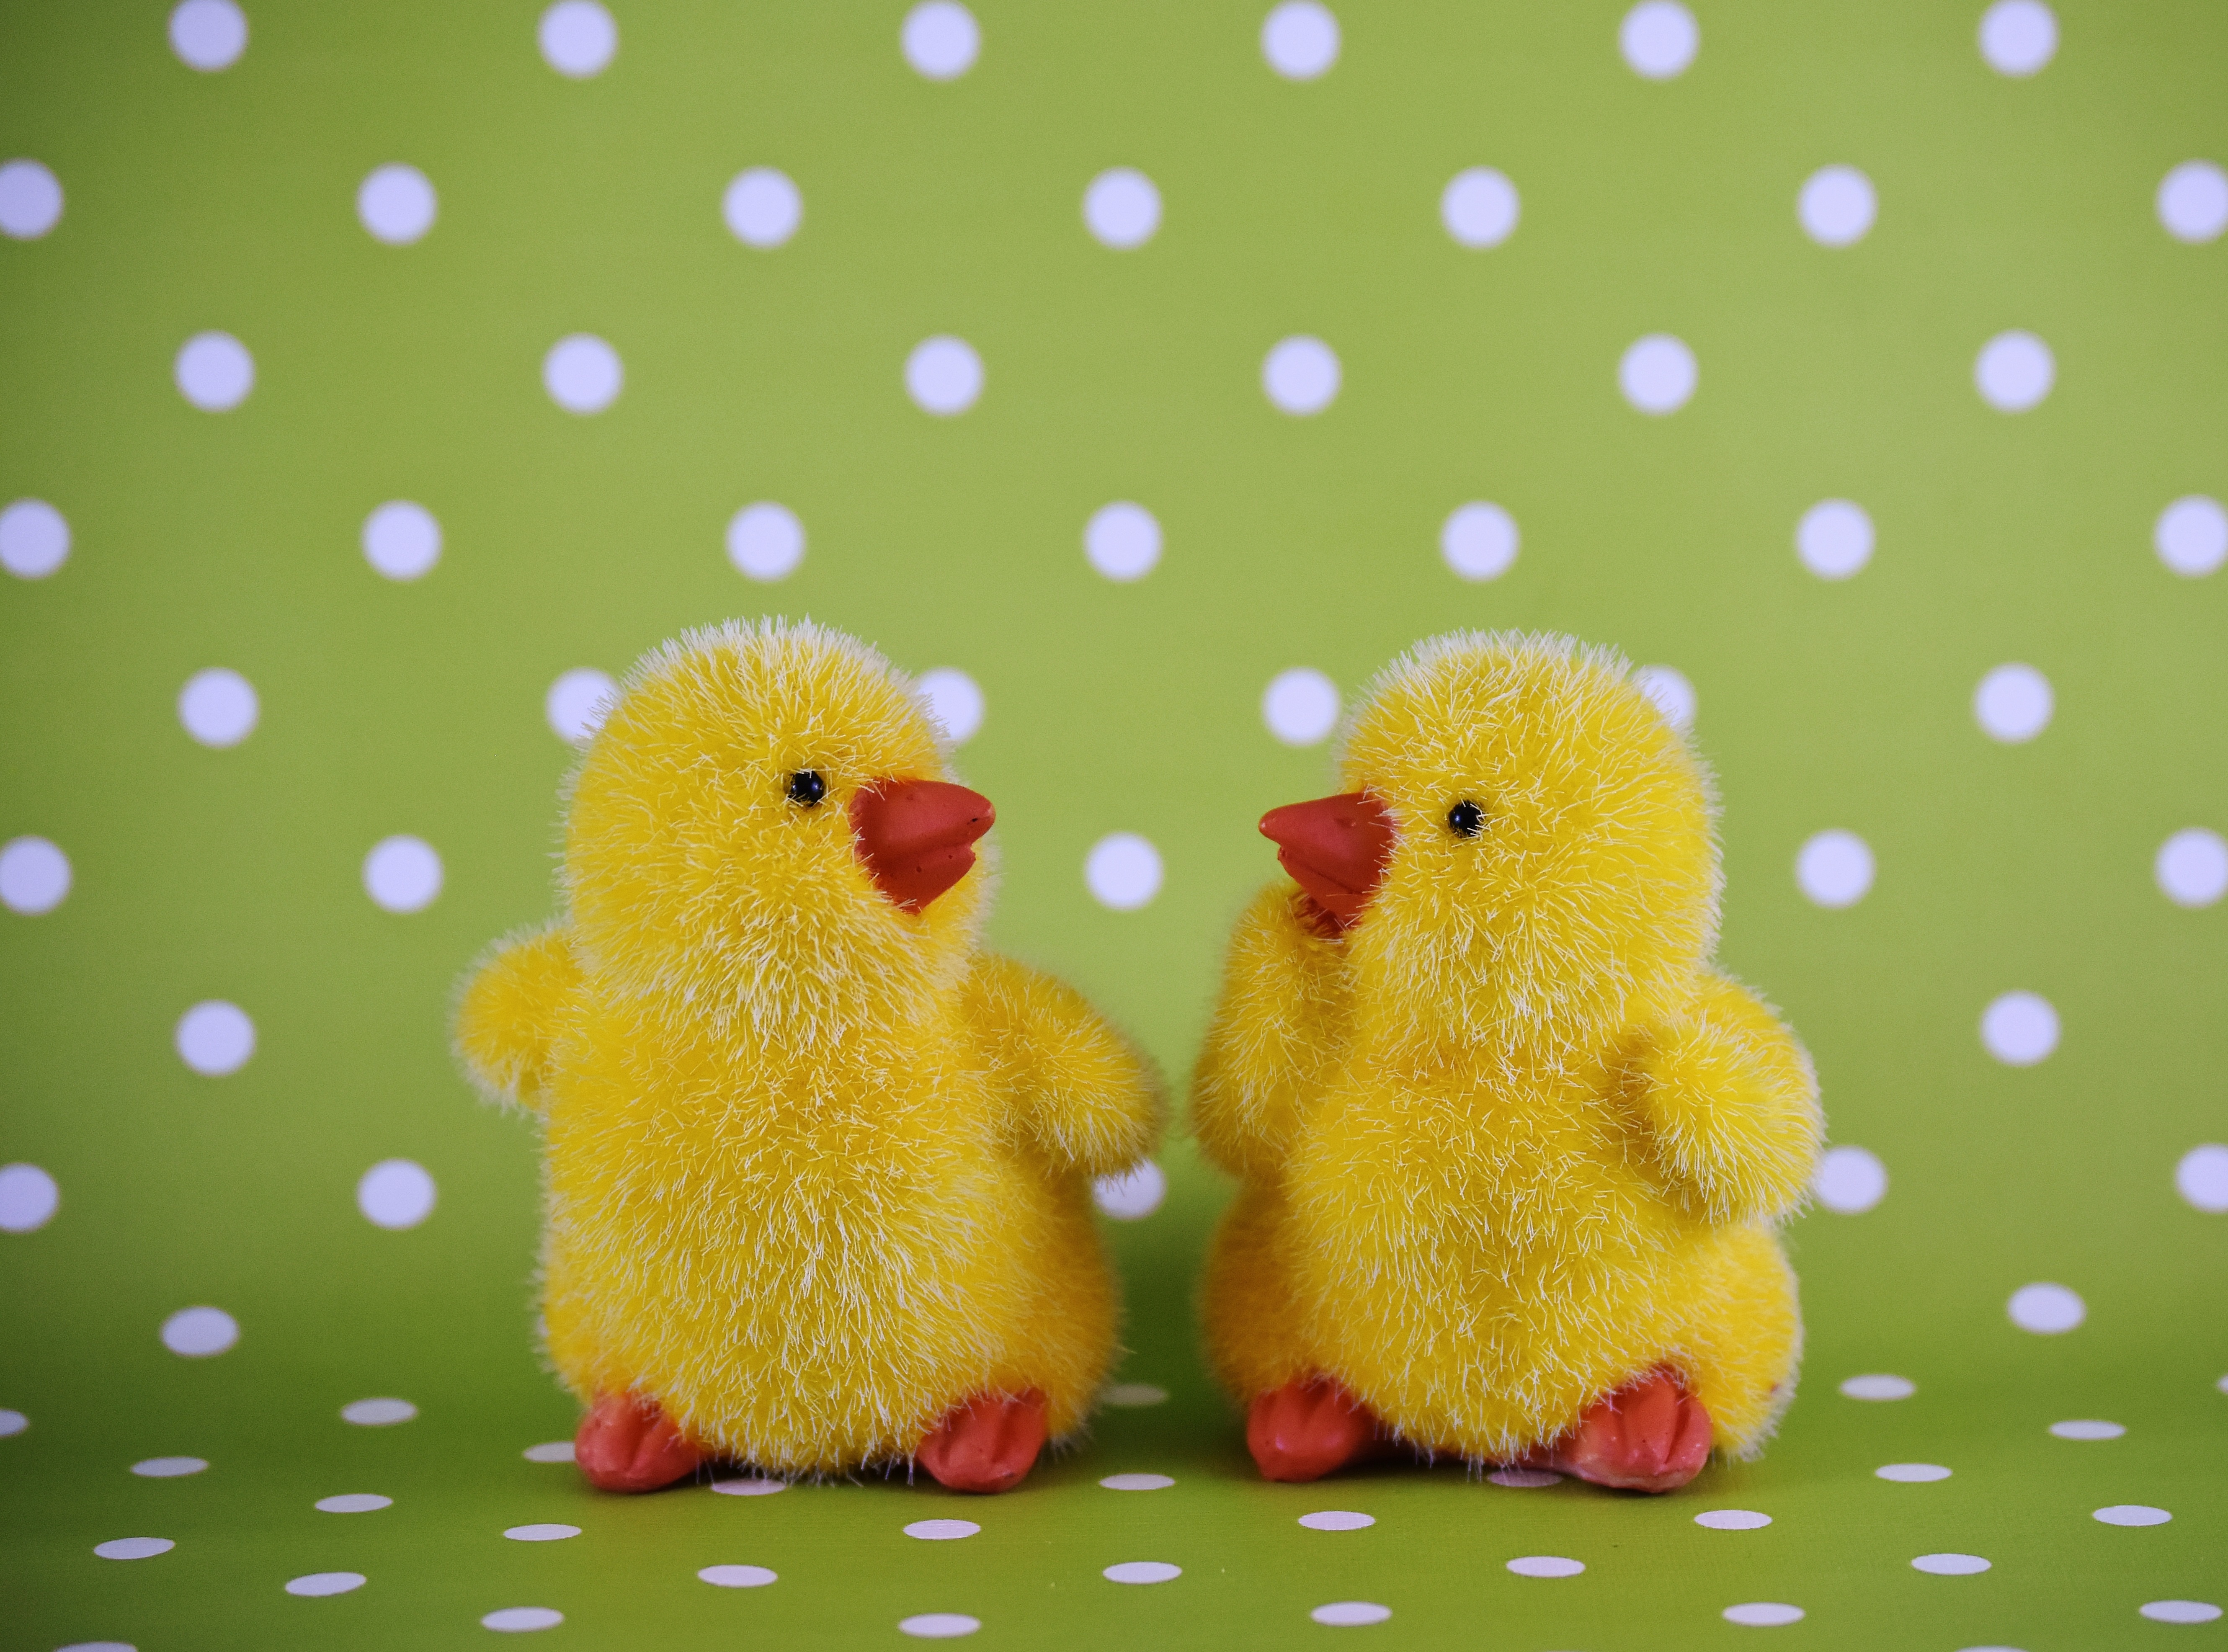
sweet, flower, cute, decoration, food, yellow, toy, deco, duck, easter, chicks, water bird, happy easter, stuffed toy, easter theme